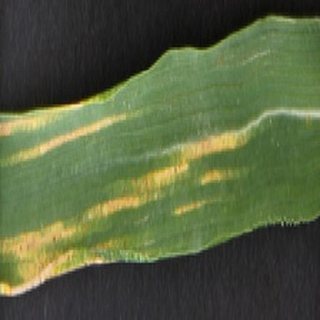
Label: wheat_yellow_rust